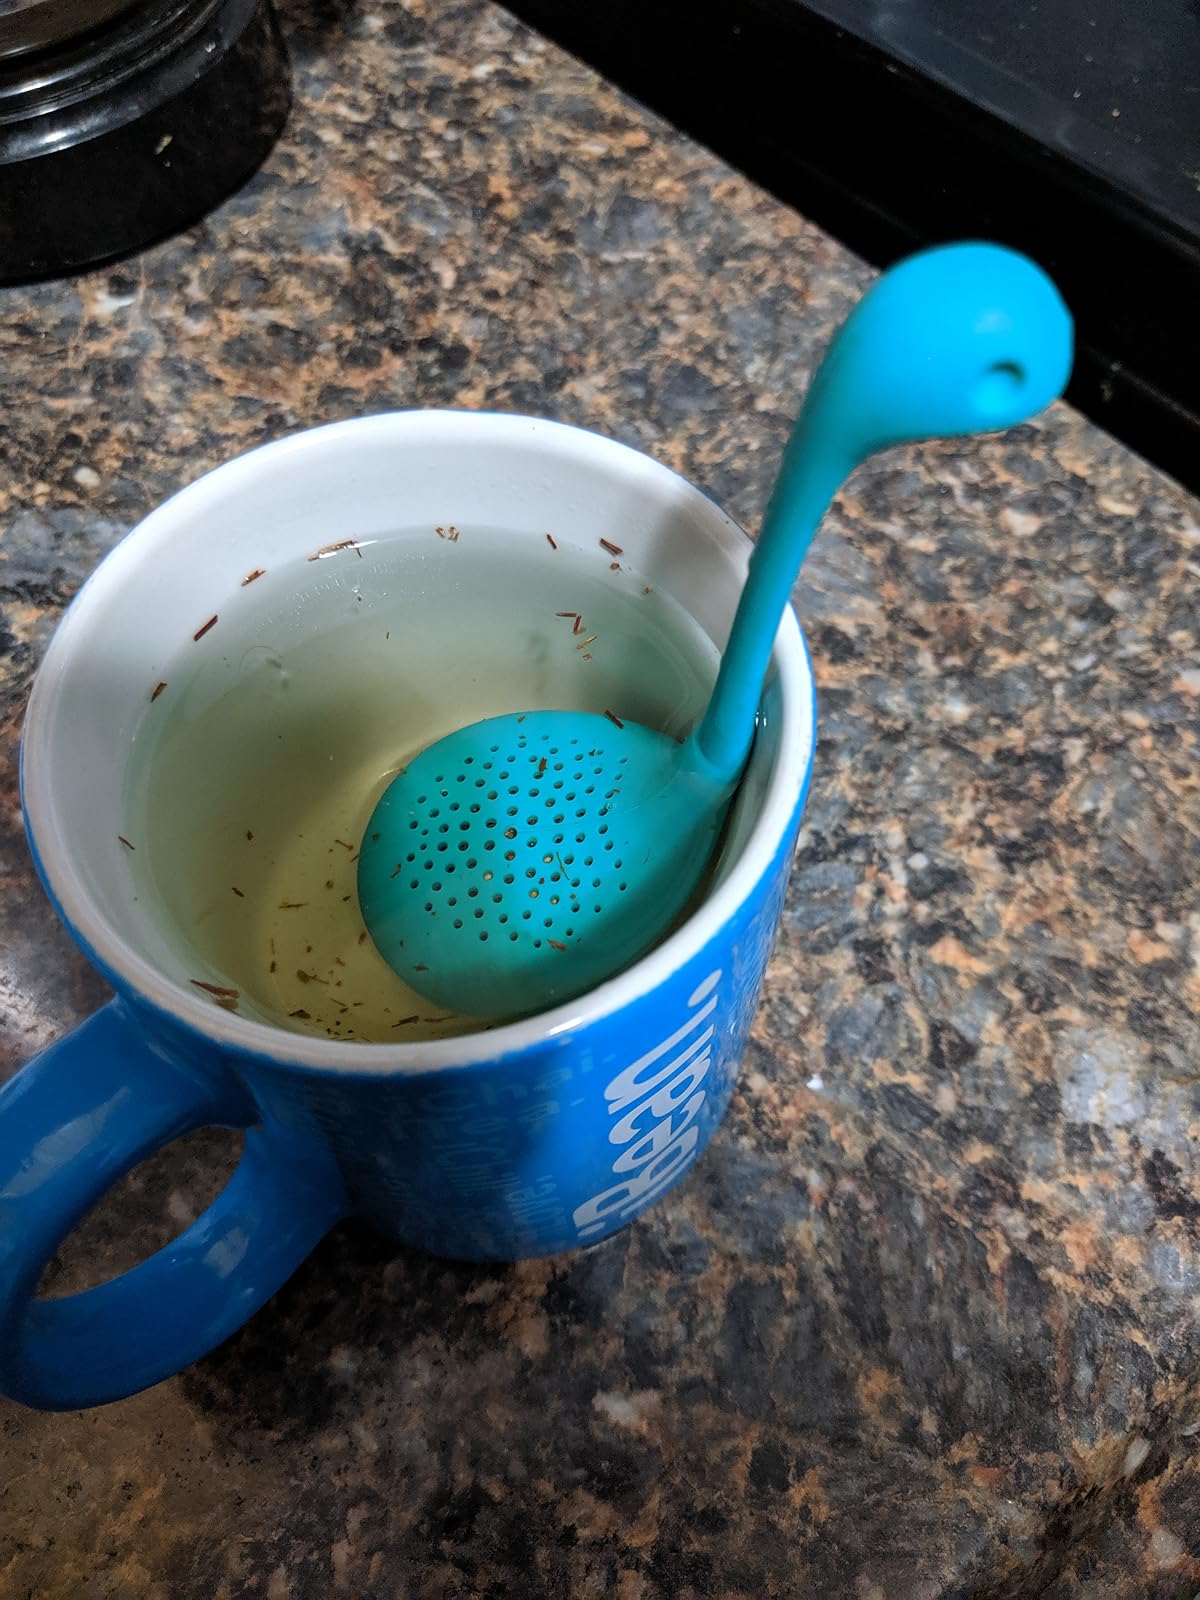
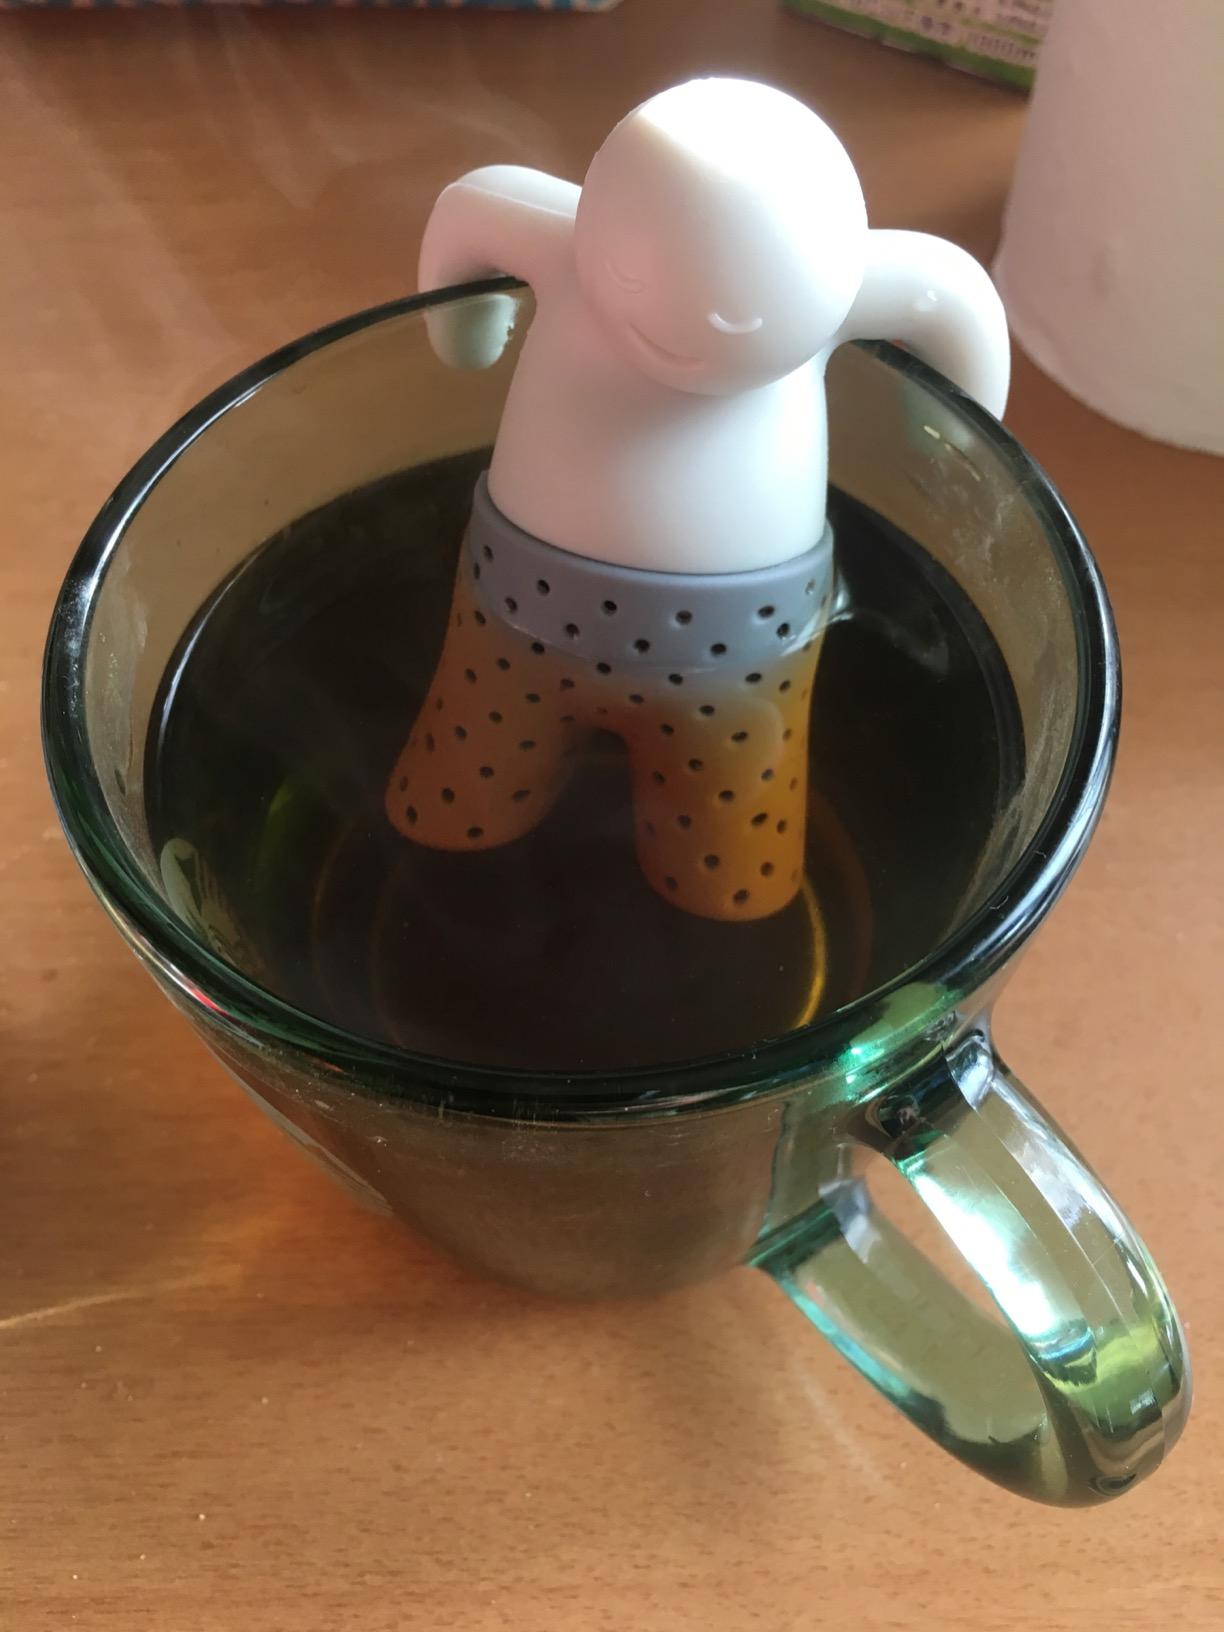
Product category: items_tea
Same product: no